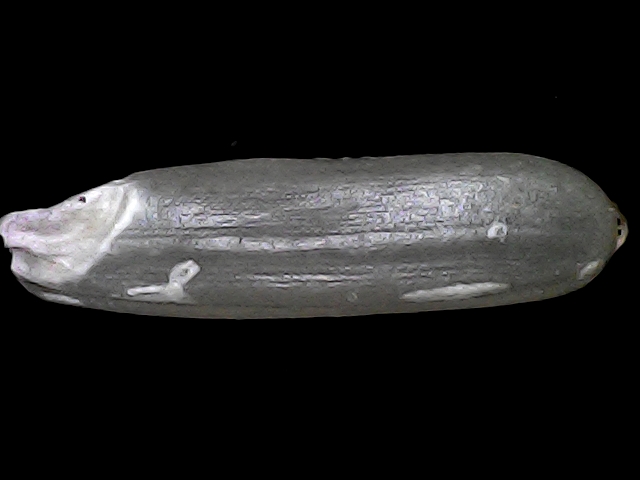
Rice variety: BRRI102